William Hayden House (Albany, Vermont)

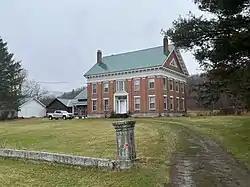

The William Hayden House is a historic house on Vermont Route 14 in southern Albany, Vermont. Built in 1854, it is a remarkably sophisticated example of Greek Revival architecture in brick for a small rural community. It was listed on the National Register of Historic Places in 1978.